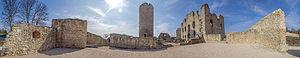
Neumarkt in der Oberpfalz est une ville d'Allemagne, chef-lieu de l'arrondissement de Neumarkt in der Oberpfalz dans le district du Haut-Palatinat, en Bavière. Elle possède le statut de Große Kreisstadt.